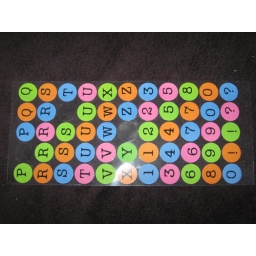
round letters in green, orange, pink and blue